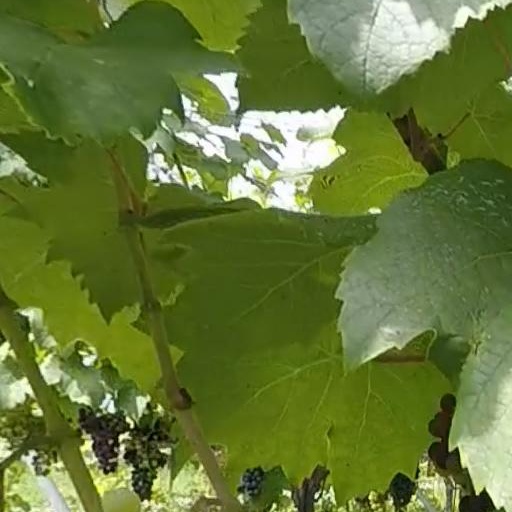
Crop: grape